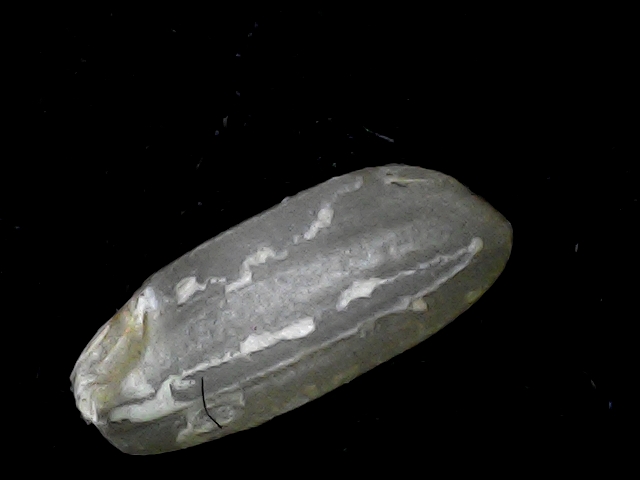
Rice variety: BD91